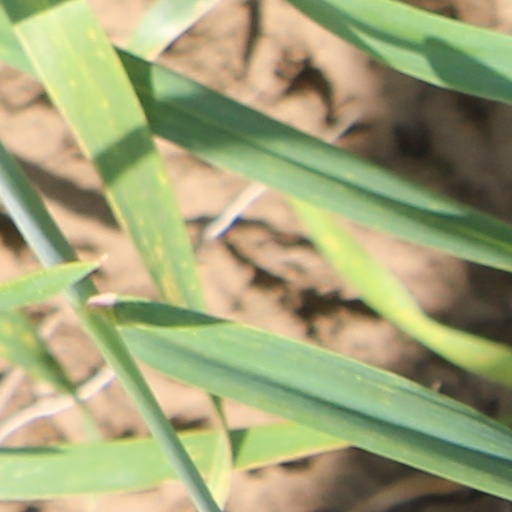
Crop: wheat